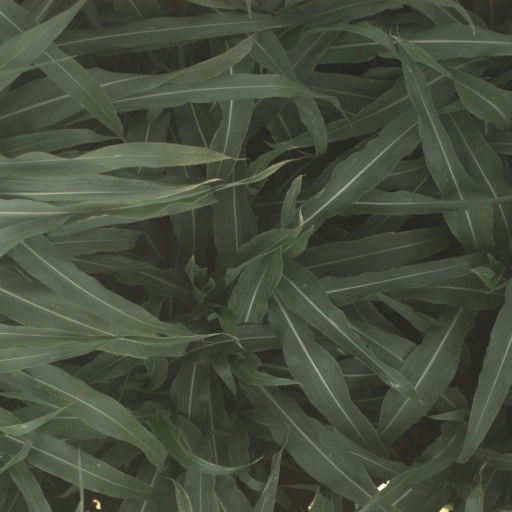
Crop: sorghum